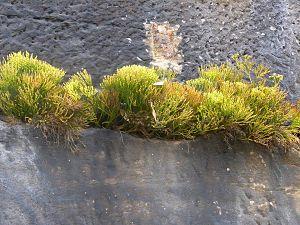
Psilotum nudum est une espèce appartenant à la division des Psilophyta. Il s'agit de la seule plante vasculaire ne présentant visiblement ni feuilles, ni fleurs, ni racines.